Agriculture in the Middle Ages

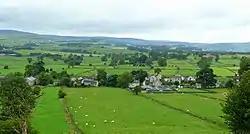
A modern-day landscape preserving a scene similar to that of a medieval village surrounded by open fields. Each of the large fields was divided into long, narrow strips of land cultivated by different farmers.

Crop yields in the Middle Ages were extremely low compared to those of the 21st century, although probably not inferior to those in much of the Roman Empire preceding the Middle Ages and the early modern period following the Middle Ages. The most common means of calculating yield was the number of seeds harvested compared to the number of seeds planted. On several manors in Sussex England, for example, the average yield for the years 1350–1399 was 4.34 seeds produced for each seed sown for wheat, 4.01 for barley, and 2.87 for oats. (By contrast, wheat production in the 21st century can total 30 to 40 seeds harvested for each seed sown.) Average yields of grain crops in England from 1250 to 1450 were 7 to 15 bushels per acre (470 to 1000 kg per ha). Poor years, however, might see yields drop to less than 4 bushels per acre. Yields in the 21st century, by contrast, can range upwards to 60 bushels per acre. The yields in England were probably typical for Europe in the Middle Ages.